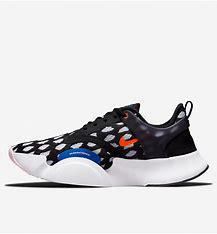
Brand: Nike
Model: Superrep Go